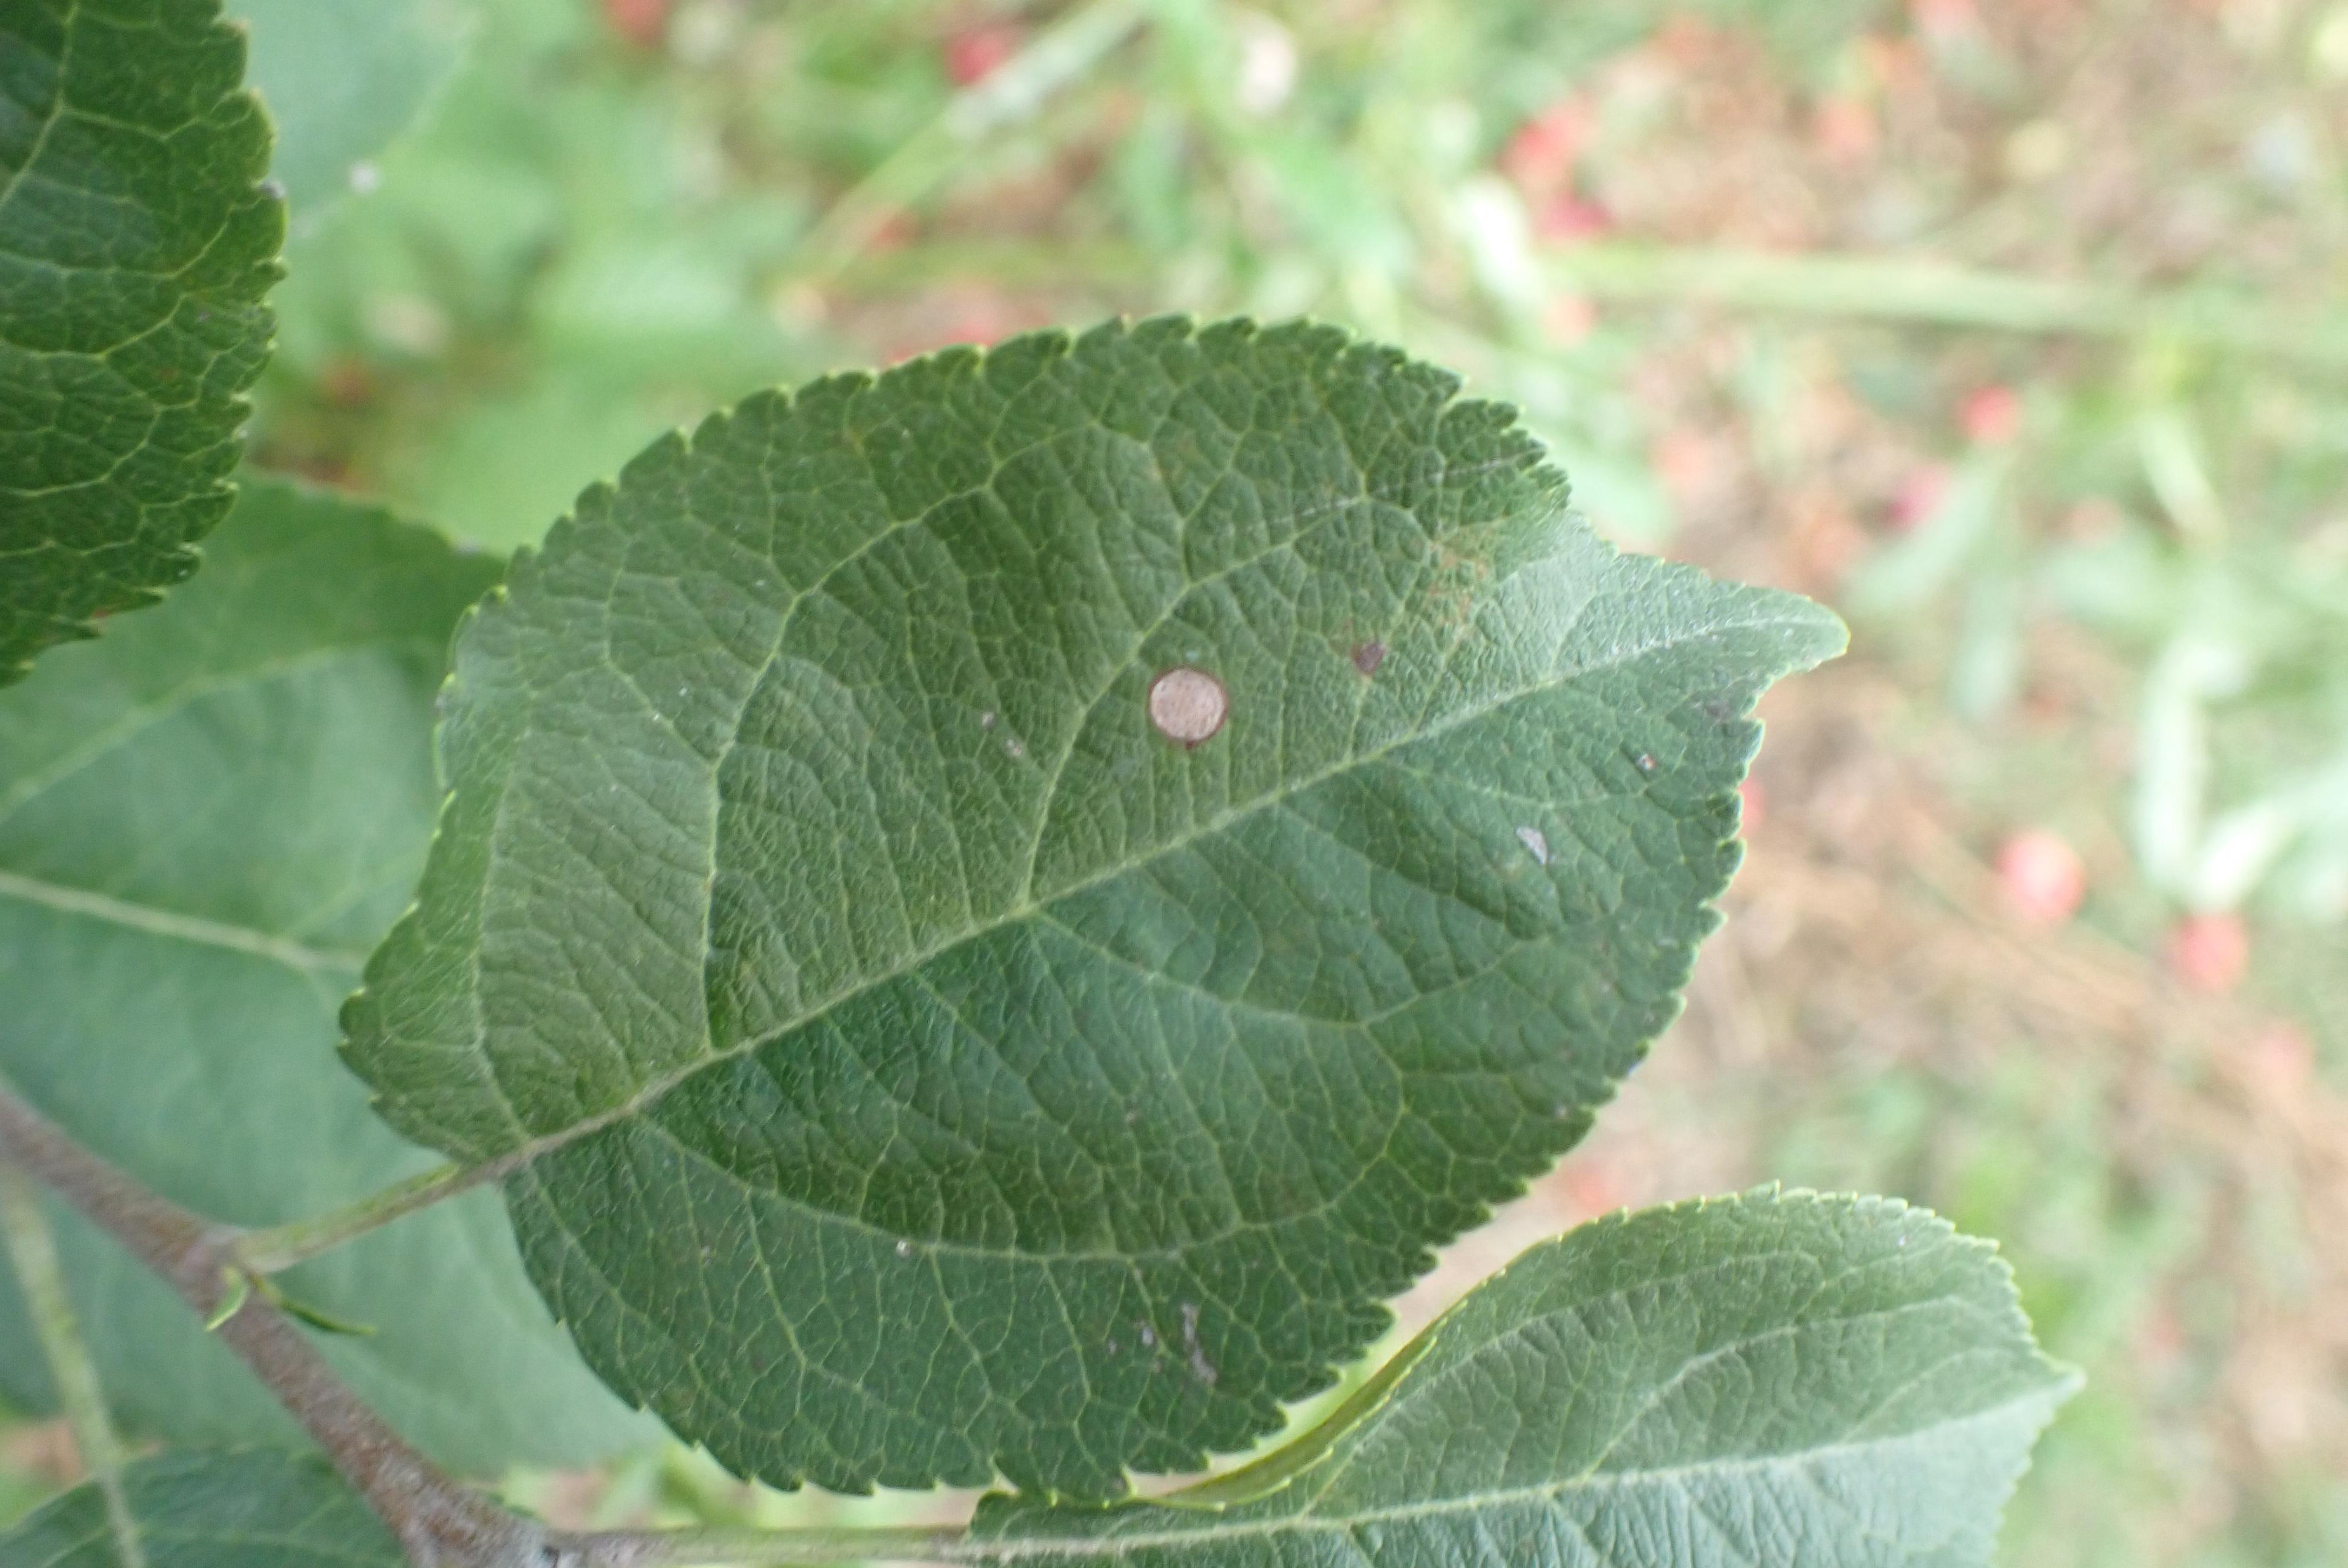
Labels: complex